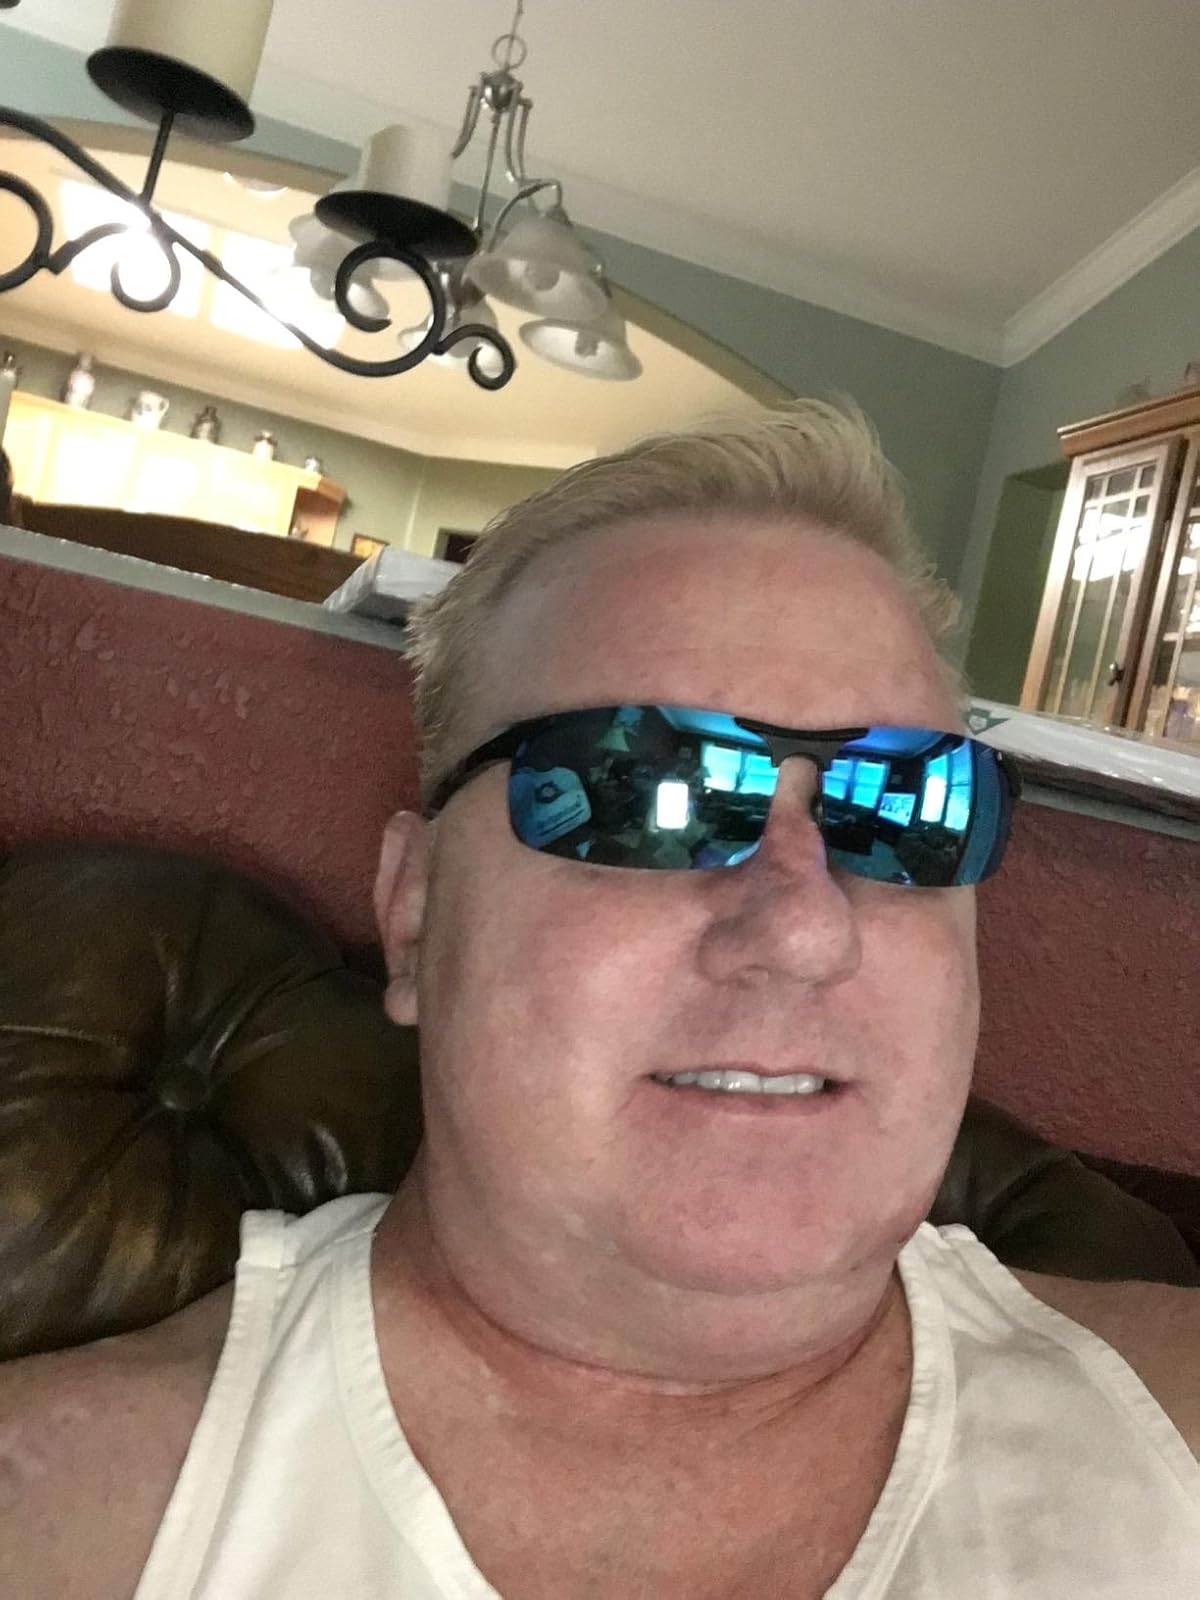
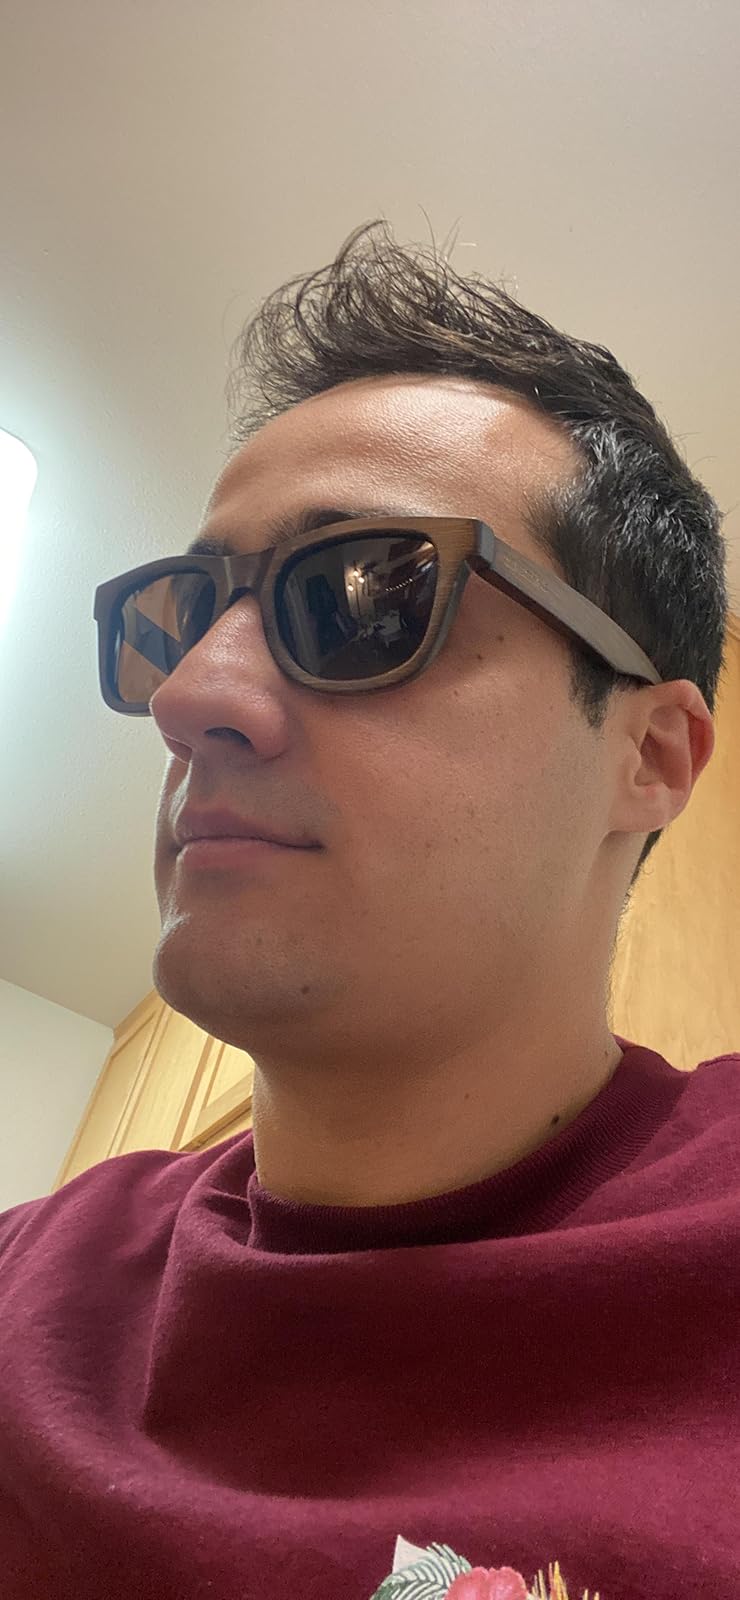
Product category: accessories_sunglasses
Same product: no